Lapwai, Idaho

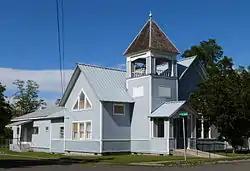
Historic First Presbyterian Church

The area that is today Lapwai was the home of Hin-ma-tute-ke-kaikt, also known as Big Thunder and later as James. It was here that Henry Spalding established a Protestant mission among the Nez Perce in 1836. This was also the general region that Bill Craig settled, since his wife was James' daughter.